University of Rhode Island College of Pharmacy

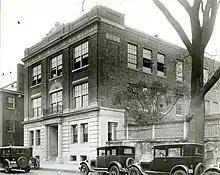
Benefit Street 1920s

In the early 1870s, the first pharmacy classes were taking place in Rhode Island which resulted in the creation of the Rhode Island College of Pharmacy and Allied Sciences in 1902 that operated in Providence, RI through 1957. The first class included 21 students with 2 being female. In 1955, the College’s trustees and pharmacy leaders throughout the state felt an affiliation with the state university would be helpful, and established the College of Pharmacy at URI in 1956, with a final approval granted by the Rhode Island General Assembly. The school was transferred to the University of Rhode Island’s (URI) Kingston Campus and opened its doors in 1957.